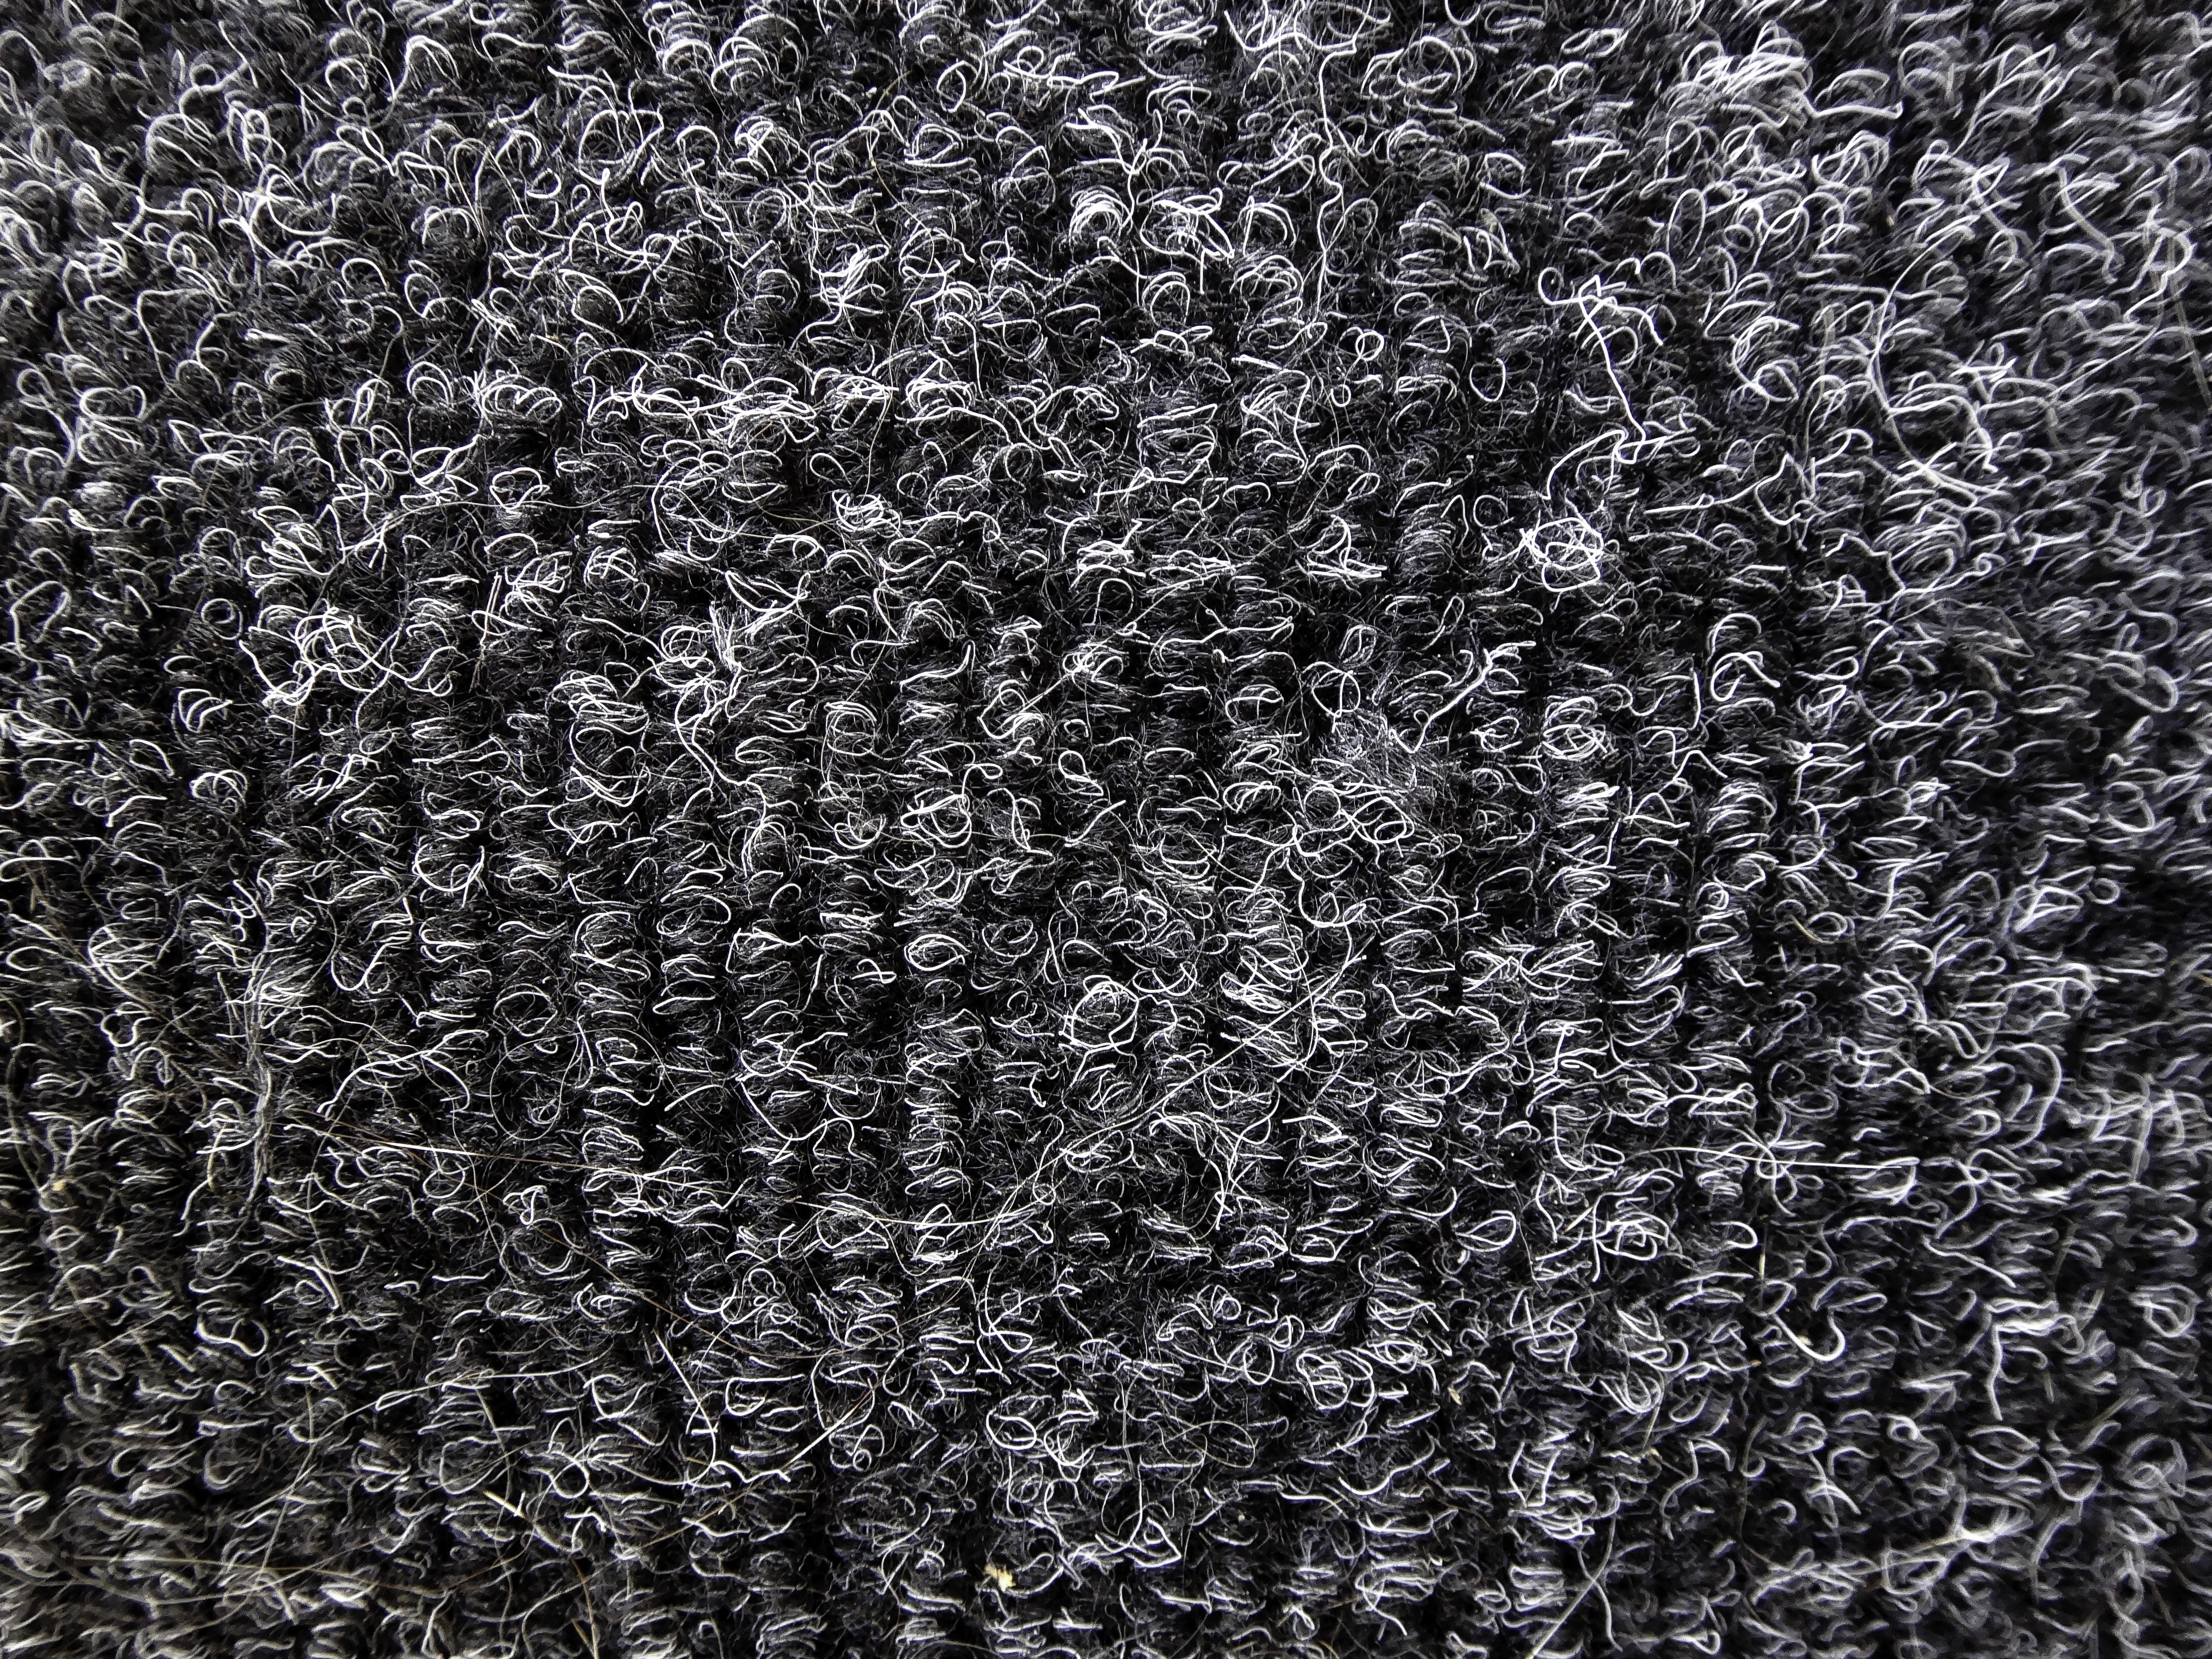
tree, branch, grungy, black and white, hair, texture, frost, asphalt, pattern, line, grunge, black, monochrome, surface, background, design, carpet, layer, flooring, monochrome photography, backgrounds and textures, backgrounds textures, textured backgrounds